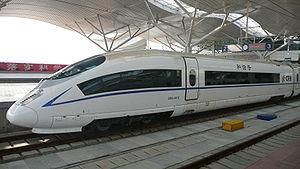
La liste qui suit est une liste de trains à grande vitesse limitée aux rames roulantes conventionnelles qui ont été, sont ou seront en service commercial sous peu.